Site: brandenburg
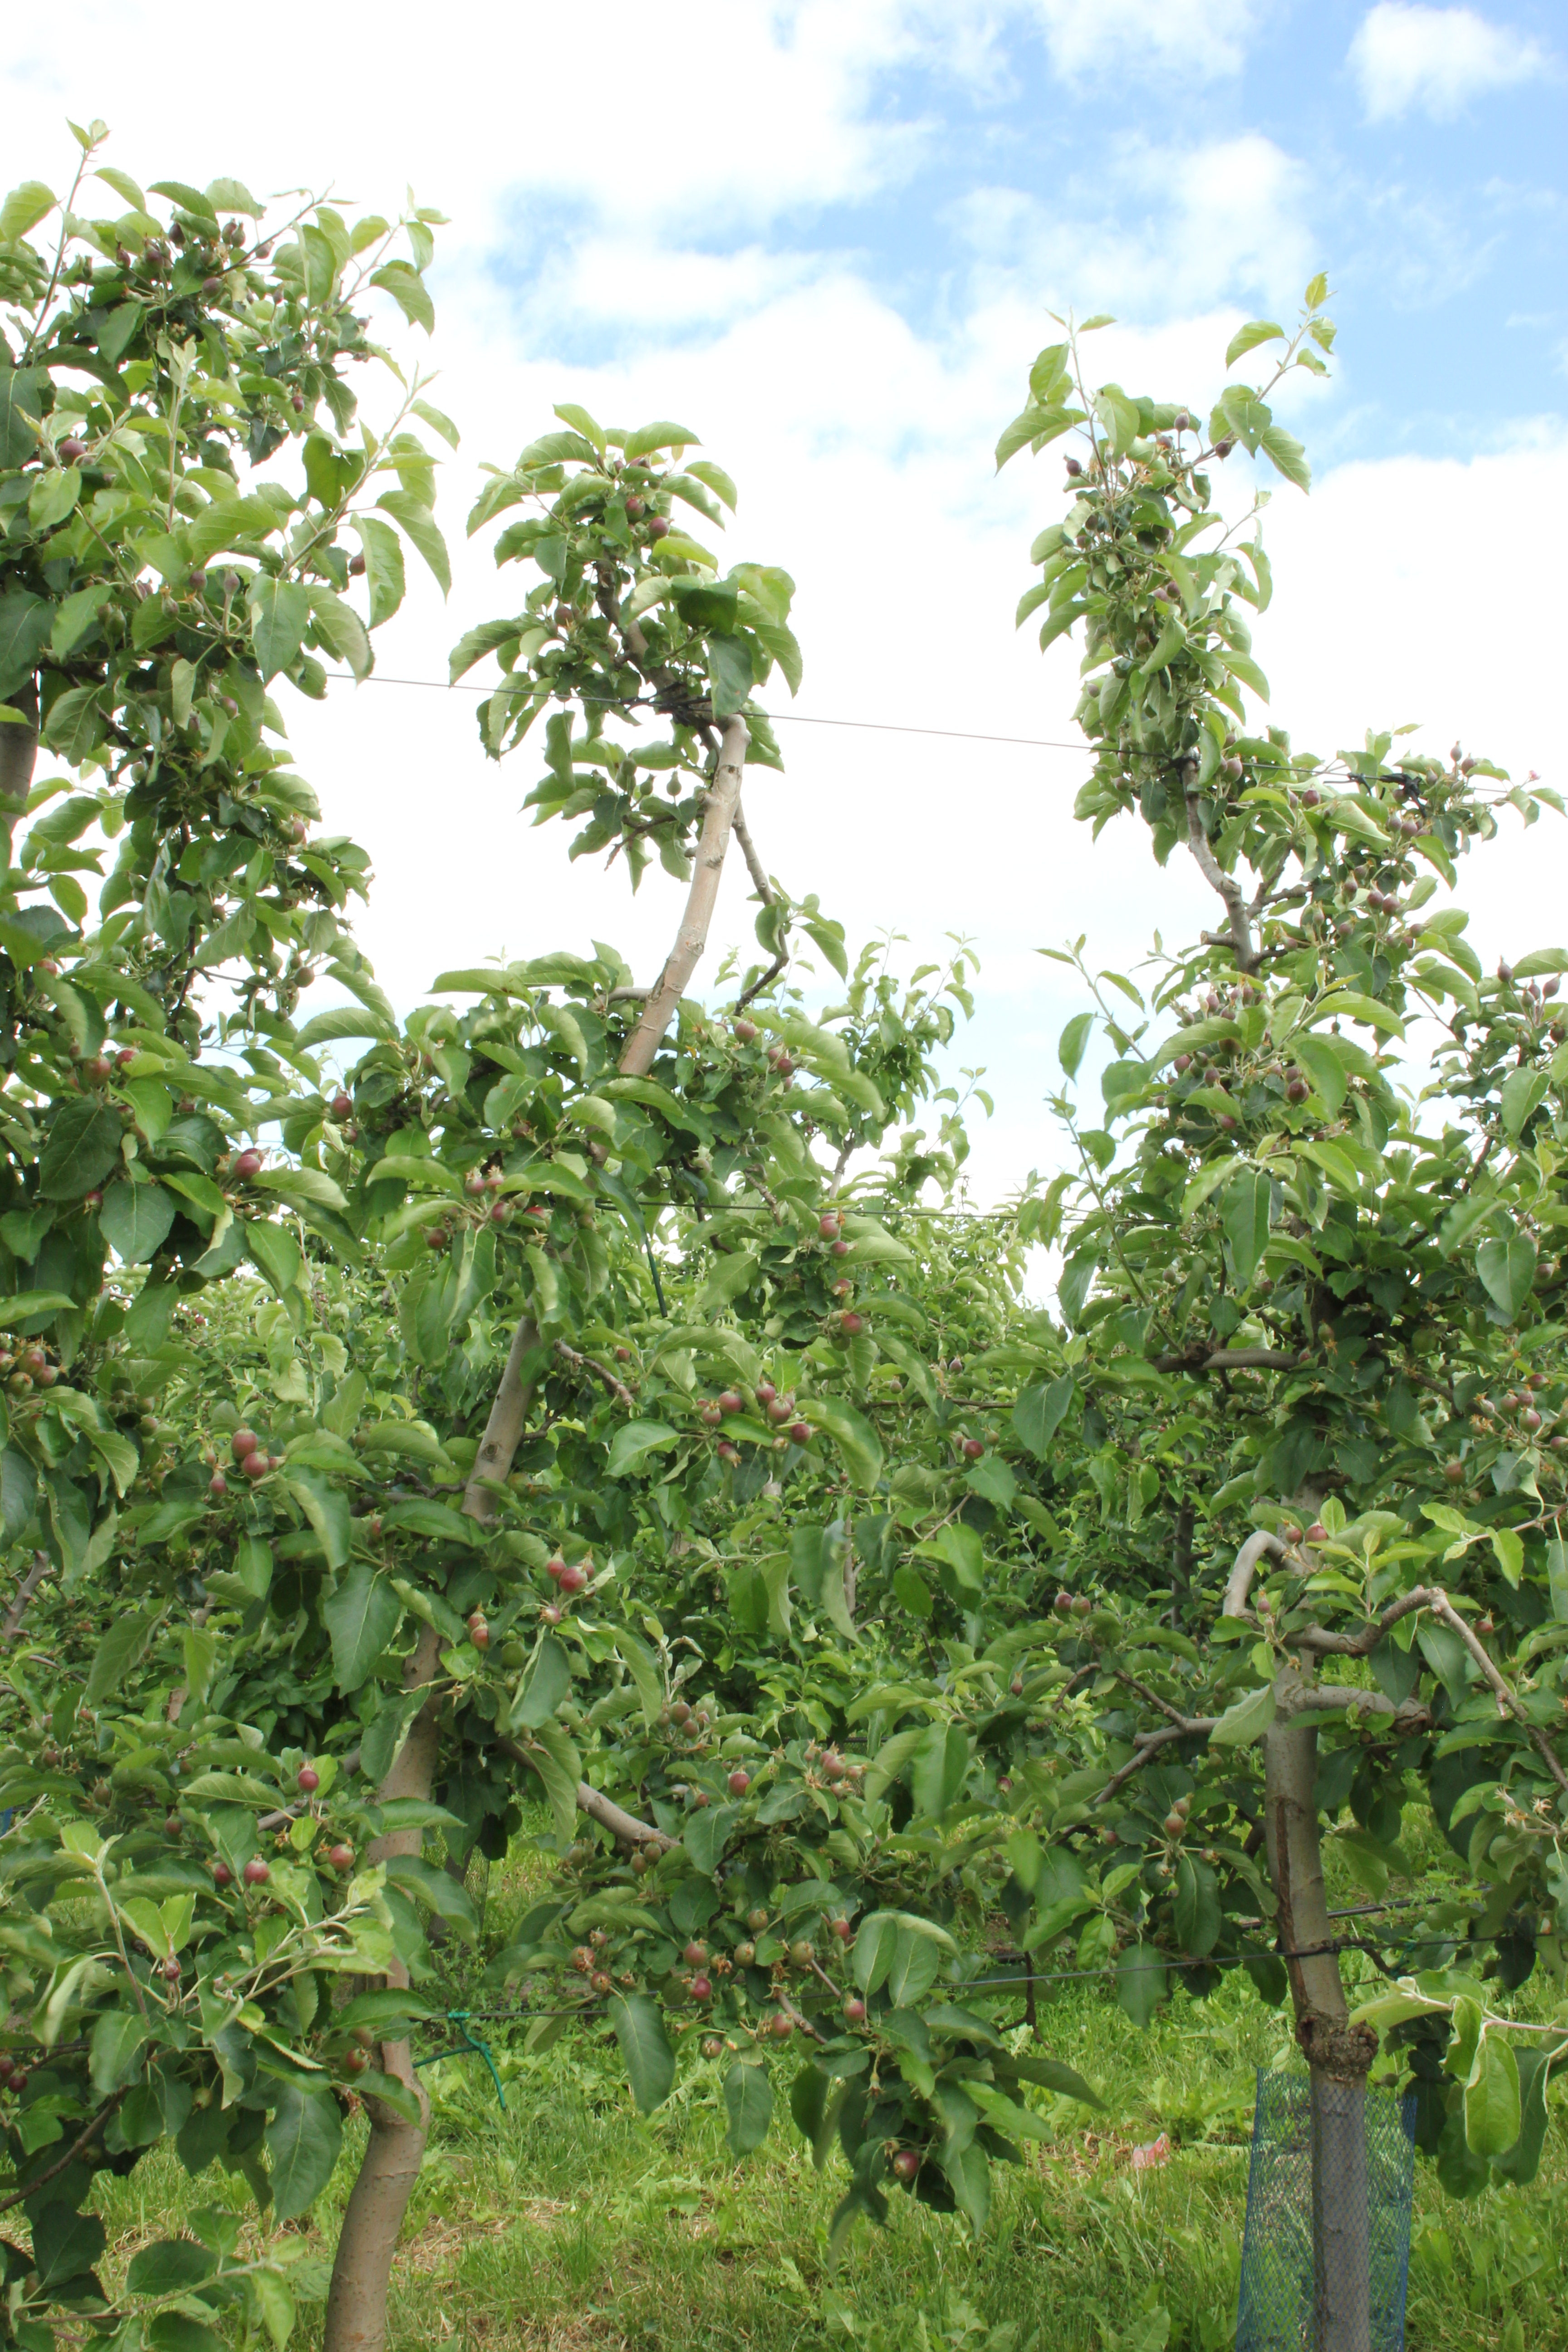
Growth stage (BBCH 72): Development of fruit